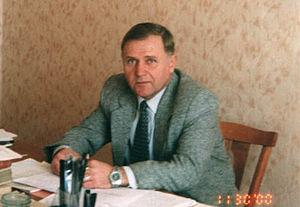
Viktor Mikhaïlovitch Kozine 1984 Conception et construction des navires, Gorky